Ludwig Crocius

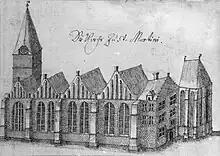
The St. Martini Church in Bremen in the 18th century.

He turned down later offers of positions made by John Sigismund, Elector of Brandenburg (1615) and the Landgrave Moritz of Hesse-Kassel (1618), and also a chance to become General superintendent for Silesia. From 1630 to 1639, and from 1647 to his death, he was a prorector at the High School Illustre. He corresponded with Samuel Hartlib and John Dury, and with Gerardus Vossius.